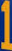
Number: 1